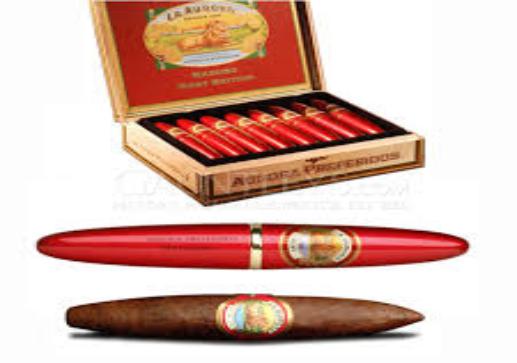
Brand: La Aurora
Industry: Necessities